Battle of Pelagonia

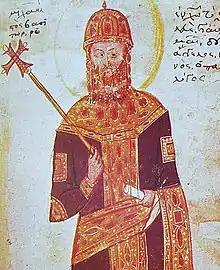
Miniature portrait of Michael VIII Palaiologos in full regalia

Michael Palaiologos found himself faced with a powerful coalition that, according to the Byzantinist Donald Nicol, "seemed likely to threaten the possession not only of Thessalonica but even of Constantinople itself". Michael Palaiologos did not tarry. Already in the autumn of 1258, his army crossed over into Europe, under his brother John Palaiologos, who held the quasi-imperial rank of , and the (commander-in-chief) Alexios Strategopoulos, and wintered in Macedonia, where it was joined by local levies. At the same time, Michael Palaiologos sent separate embassies to each of the three main allies, hoping to pry them apart by diplomacy. These efforts failed, as the three allies stood to gain much from a successful offensive against Nicaea.